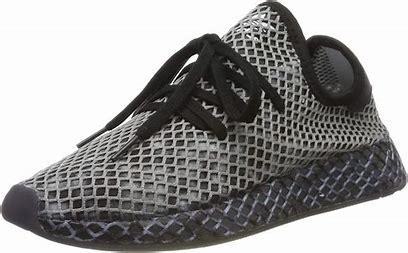
Brand: Adidas
Model: Deerupt Runner